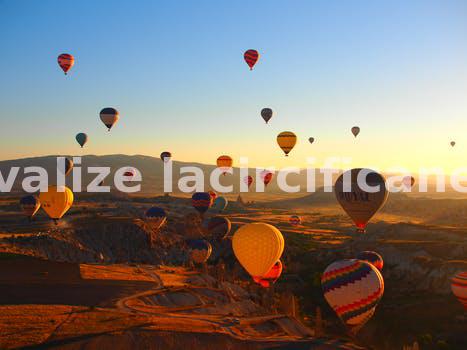
Label: Watermark